Zlatan Ibrahimović

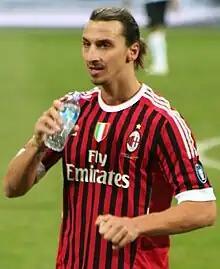
Ibrahimović during a Milan game in December 2011

Ibrahimović made his Milan debut in a 2–0 loss to Cesena on 11 September, in which he missed a penalty late in the match, and scored his first goals for the club when Milan defeated Auxerre in their first Champions League match of the season on 15 September. On 14 November, Ibrahimović scored in a 1–0 victory against his former club Inter in the "Derby della Madonnina". On 20 November, he scored his seventh goal against Fiorentina in the 45th minute with an over-the-head bicycle kick, passing Alexandre Pato as the team's top goalscorer for the season. On 4 December 2010, in a game against Brescia, he assisted Kevin-Prince Boateng to give Milan an early lead and then scored the third goal by a powerful shot near the edge of the penalty box to give Milan a 3–0 win. On 12 December 2010, history repeated itself in the game against Bologna after he assisted Boateng to give Milan an early lead once again and scoring later that match to make it 3–0, leading him to 13 goals with 8 assists in 21 matches in all competitions. Within days of the match, he was compared to Milan legend Marco van Basten by both the media and Van Basten himself.